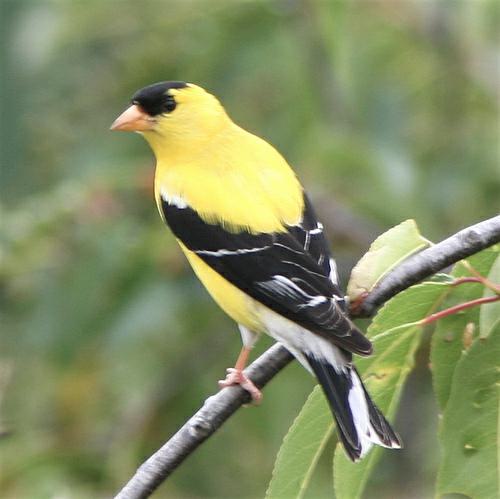
A photo of a american goldfinch